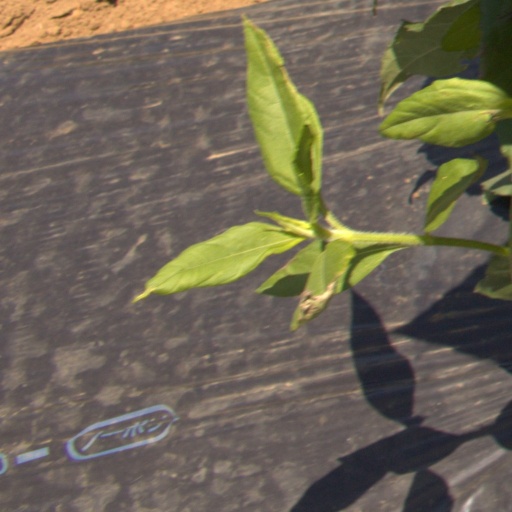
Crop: Jerusalem artichoke